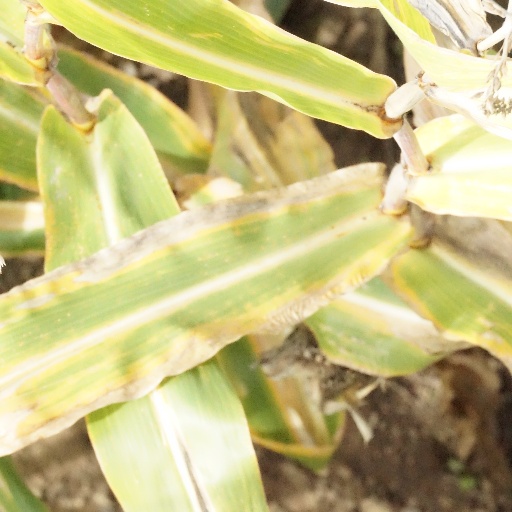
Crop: maize; corn